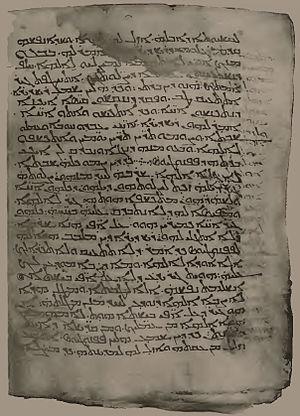
Le Codex Sinaiticus Syriacus, également nommé Codex Lewis ou Palimpseste du Sinaï, est un manuscrit de la fin du IVᵉ siècle découvert dans le Sinaï en 1892. Il contient une version du Nouveau Testament en syriaque plus ancienne que la Peshitta.